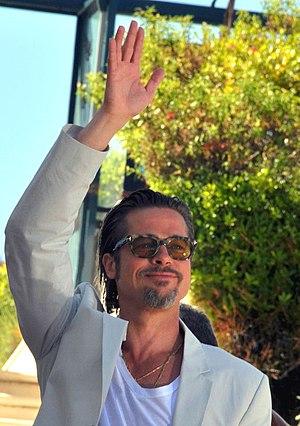
Brad Pitt au festival de Cannes durant la présentation de The tree of life
William Bradley Pitt, dit Brad Pitt, est un acteur et producteur de cinéma américain, né le 18 décembre 1963 à Shawnee.
The Tree of Life : L'Arbre de vie ou L'Arbre de la vie au Québec est un film dramatique américain écrit et réalisé par Terrence Malick, interprété par Brad Pitt, Sean Penn et Jessica Chastain, sorti le 16 mai 2011.